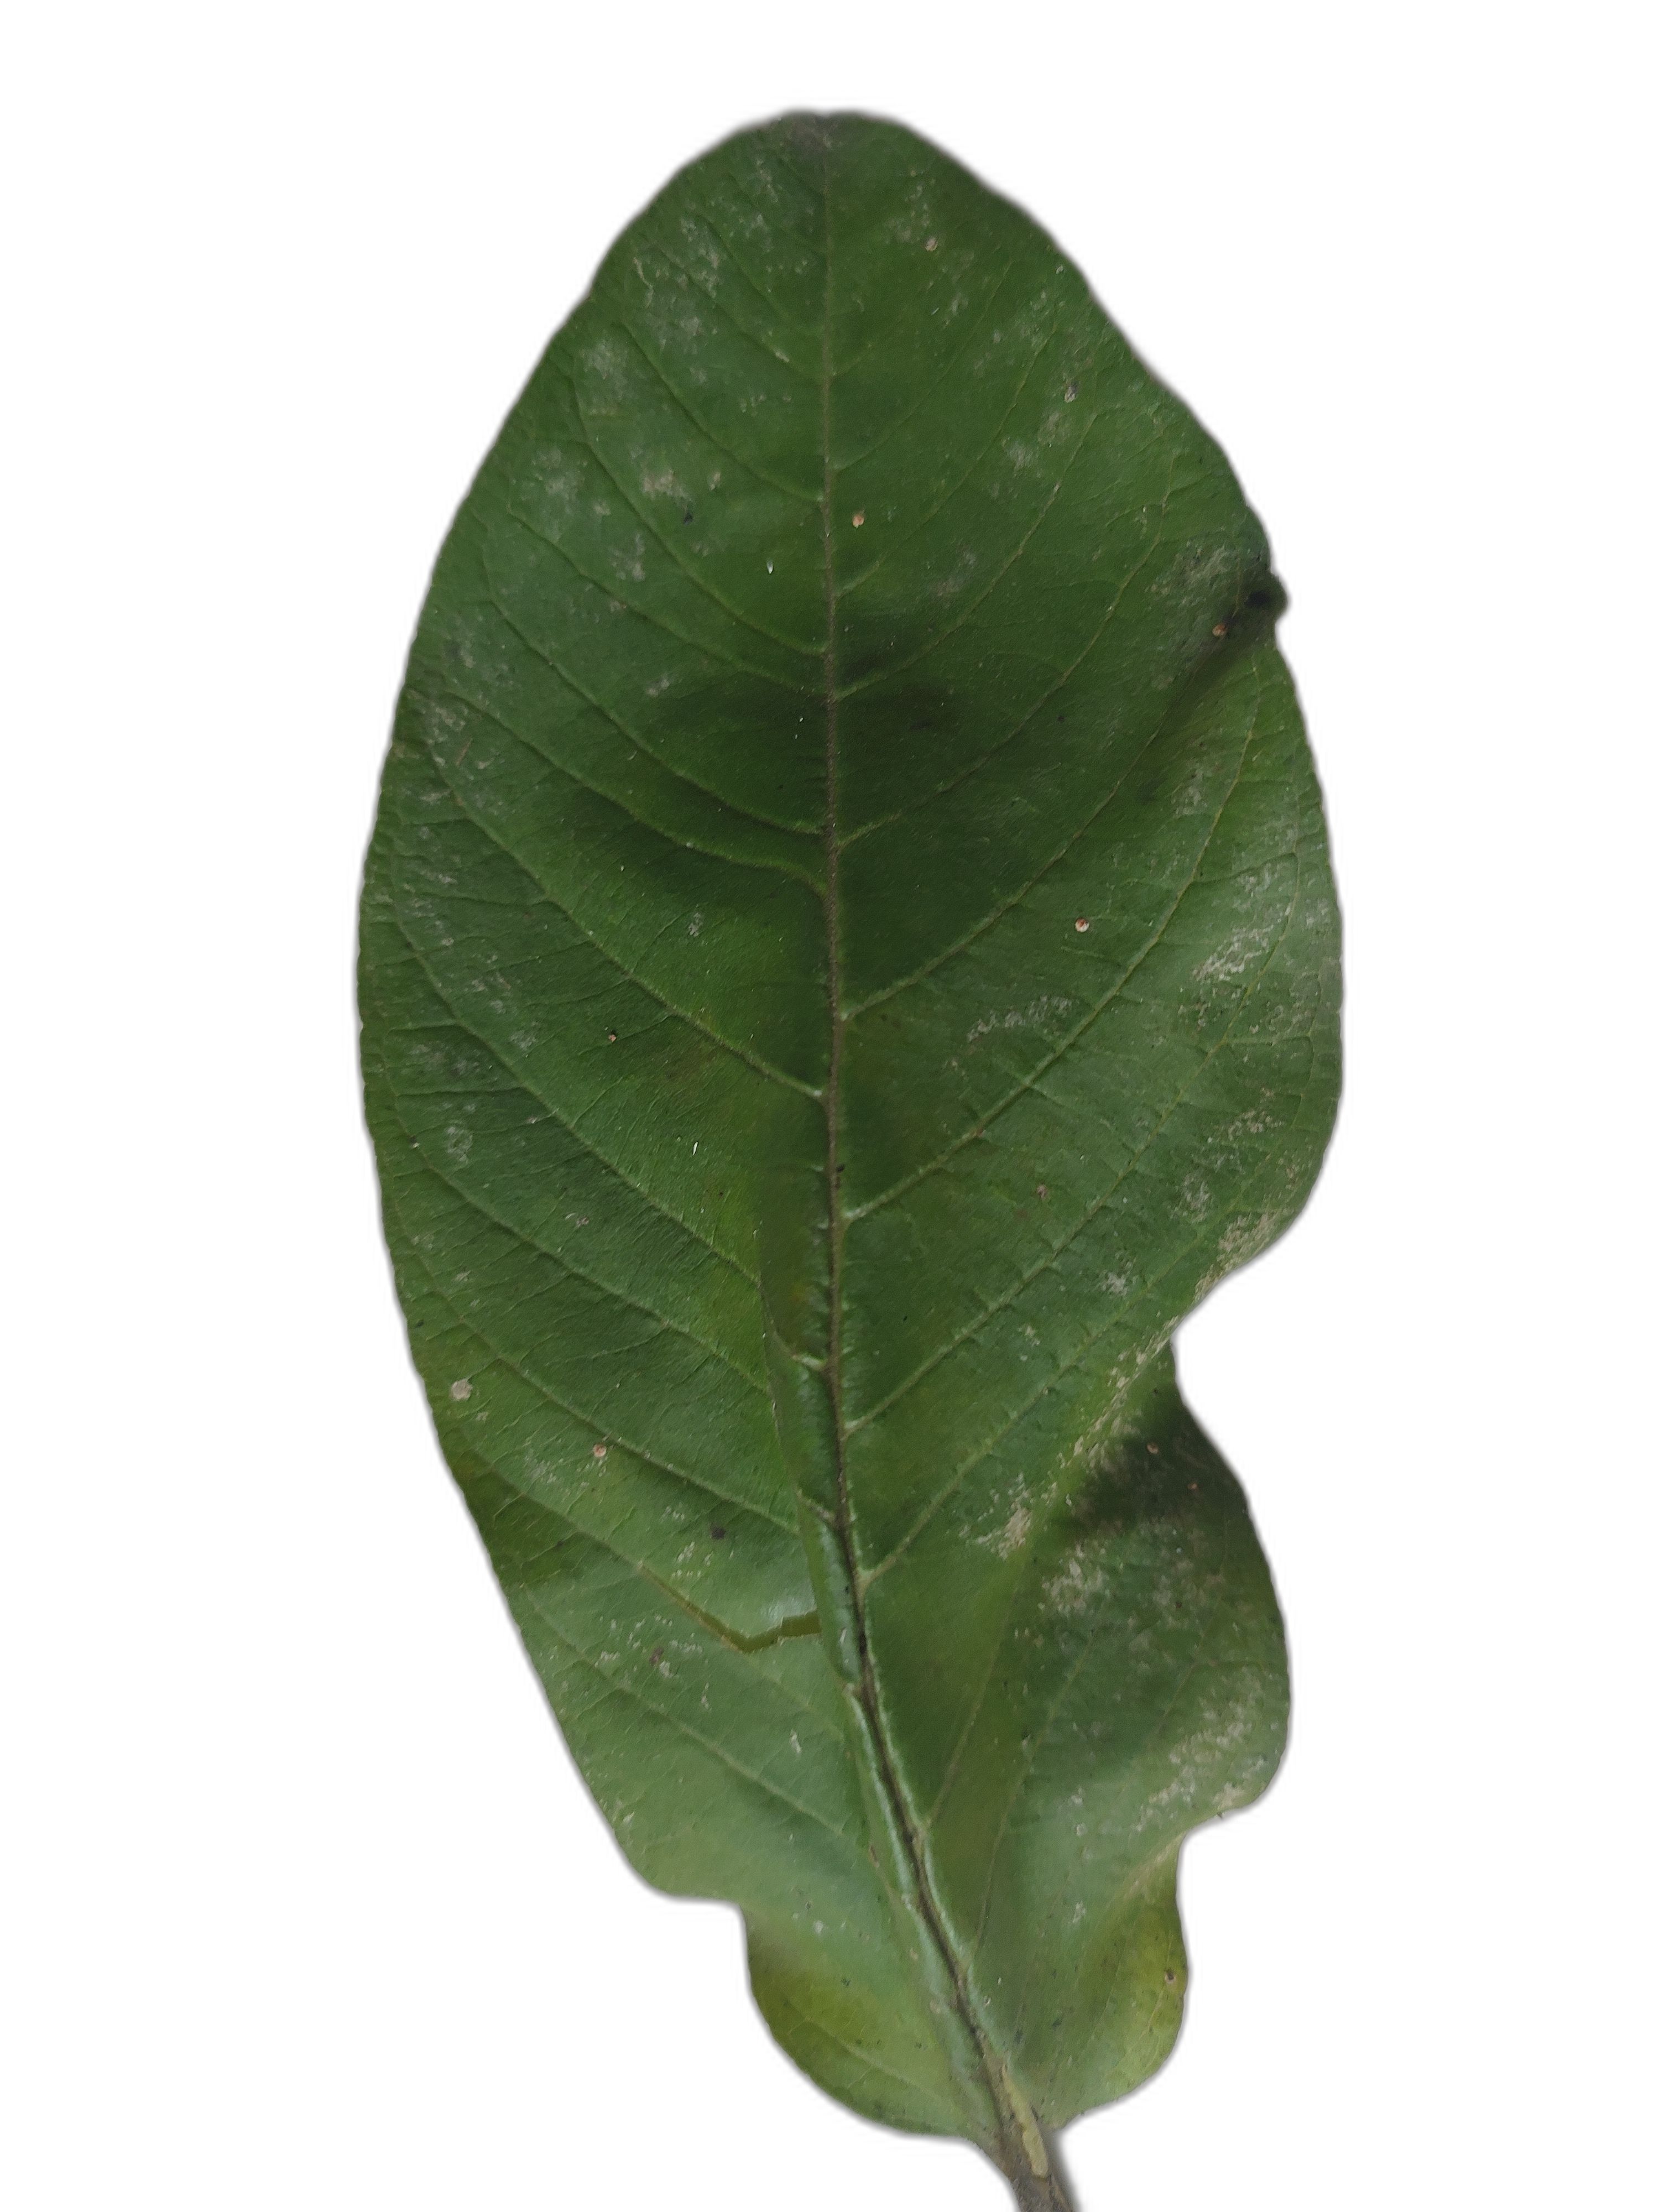
Plant part: leaf
Disease: Healthy